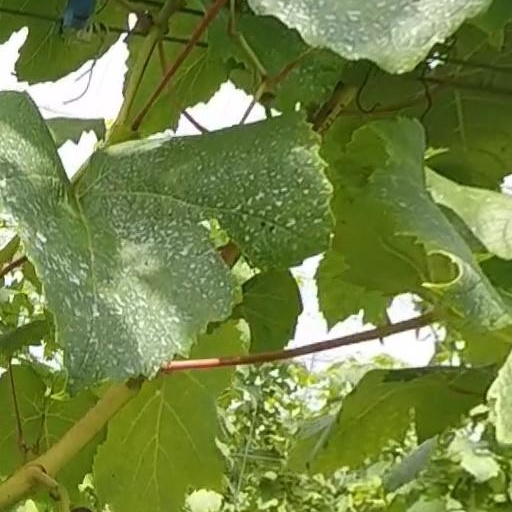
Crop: grape